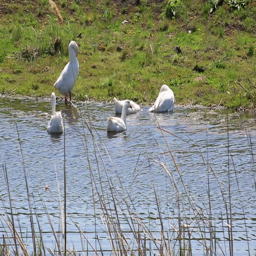
white domestic geese splash in the pond